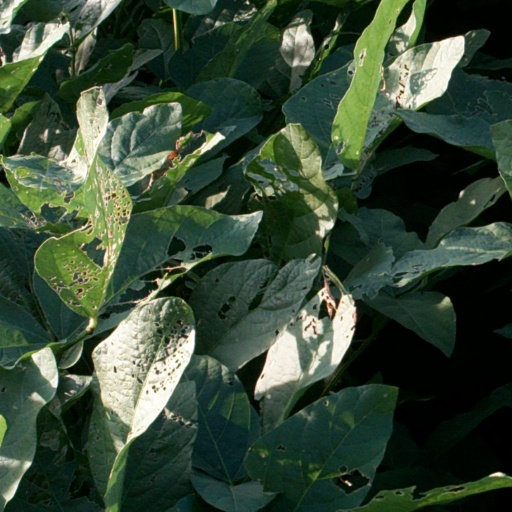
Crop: soybean